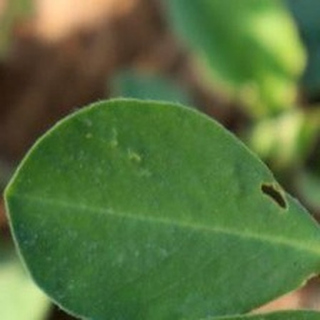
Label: healthy_groundnut